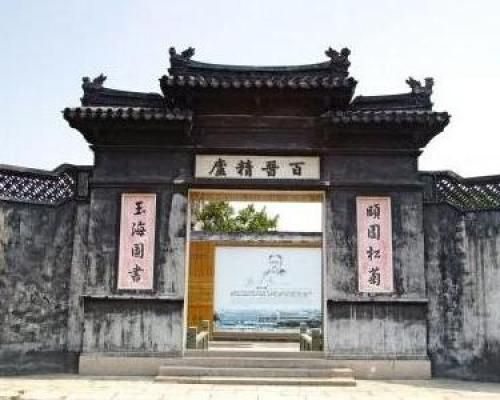
地标名称：玉海楼
所在城市：温州市·瑞安市